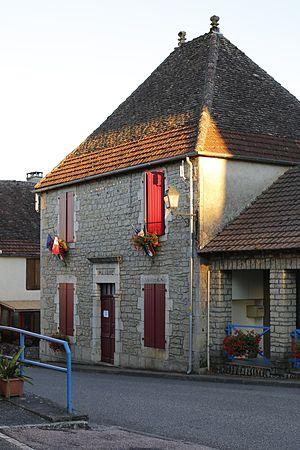
Mairie de Padirac
Padirac est une commune française située dans le département du Lot, en région Occitanie.